Dragracadabra

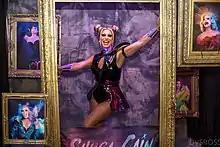
Shuga Cain ("pictured at RuPaul's DragCon LA in 2022") is eliminated from the competition.

The runway category is "Caftan Realness". Katherine Langford and Gina Rodriguez are guest judges. Brooke Lynn Hytes and Nina West receive positive critiques, and Nina West wins the challenge. Shuga Cain, Silky Nutmeg Ganache, and Vanessa Vanjie Mateo receive negative critiques, and Silky Nutmeg Ganache is deemed safe. Shuga Cain and Vanessa Vanjie Mateo place in the bottom and face off in a lip-sync to "No More Drama" (2001) by Mary J. Blige. Vanessa Vanjie Mateo wins the lip-sync and Shuga Cain is eliminated from the competition.